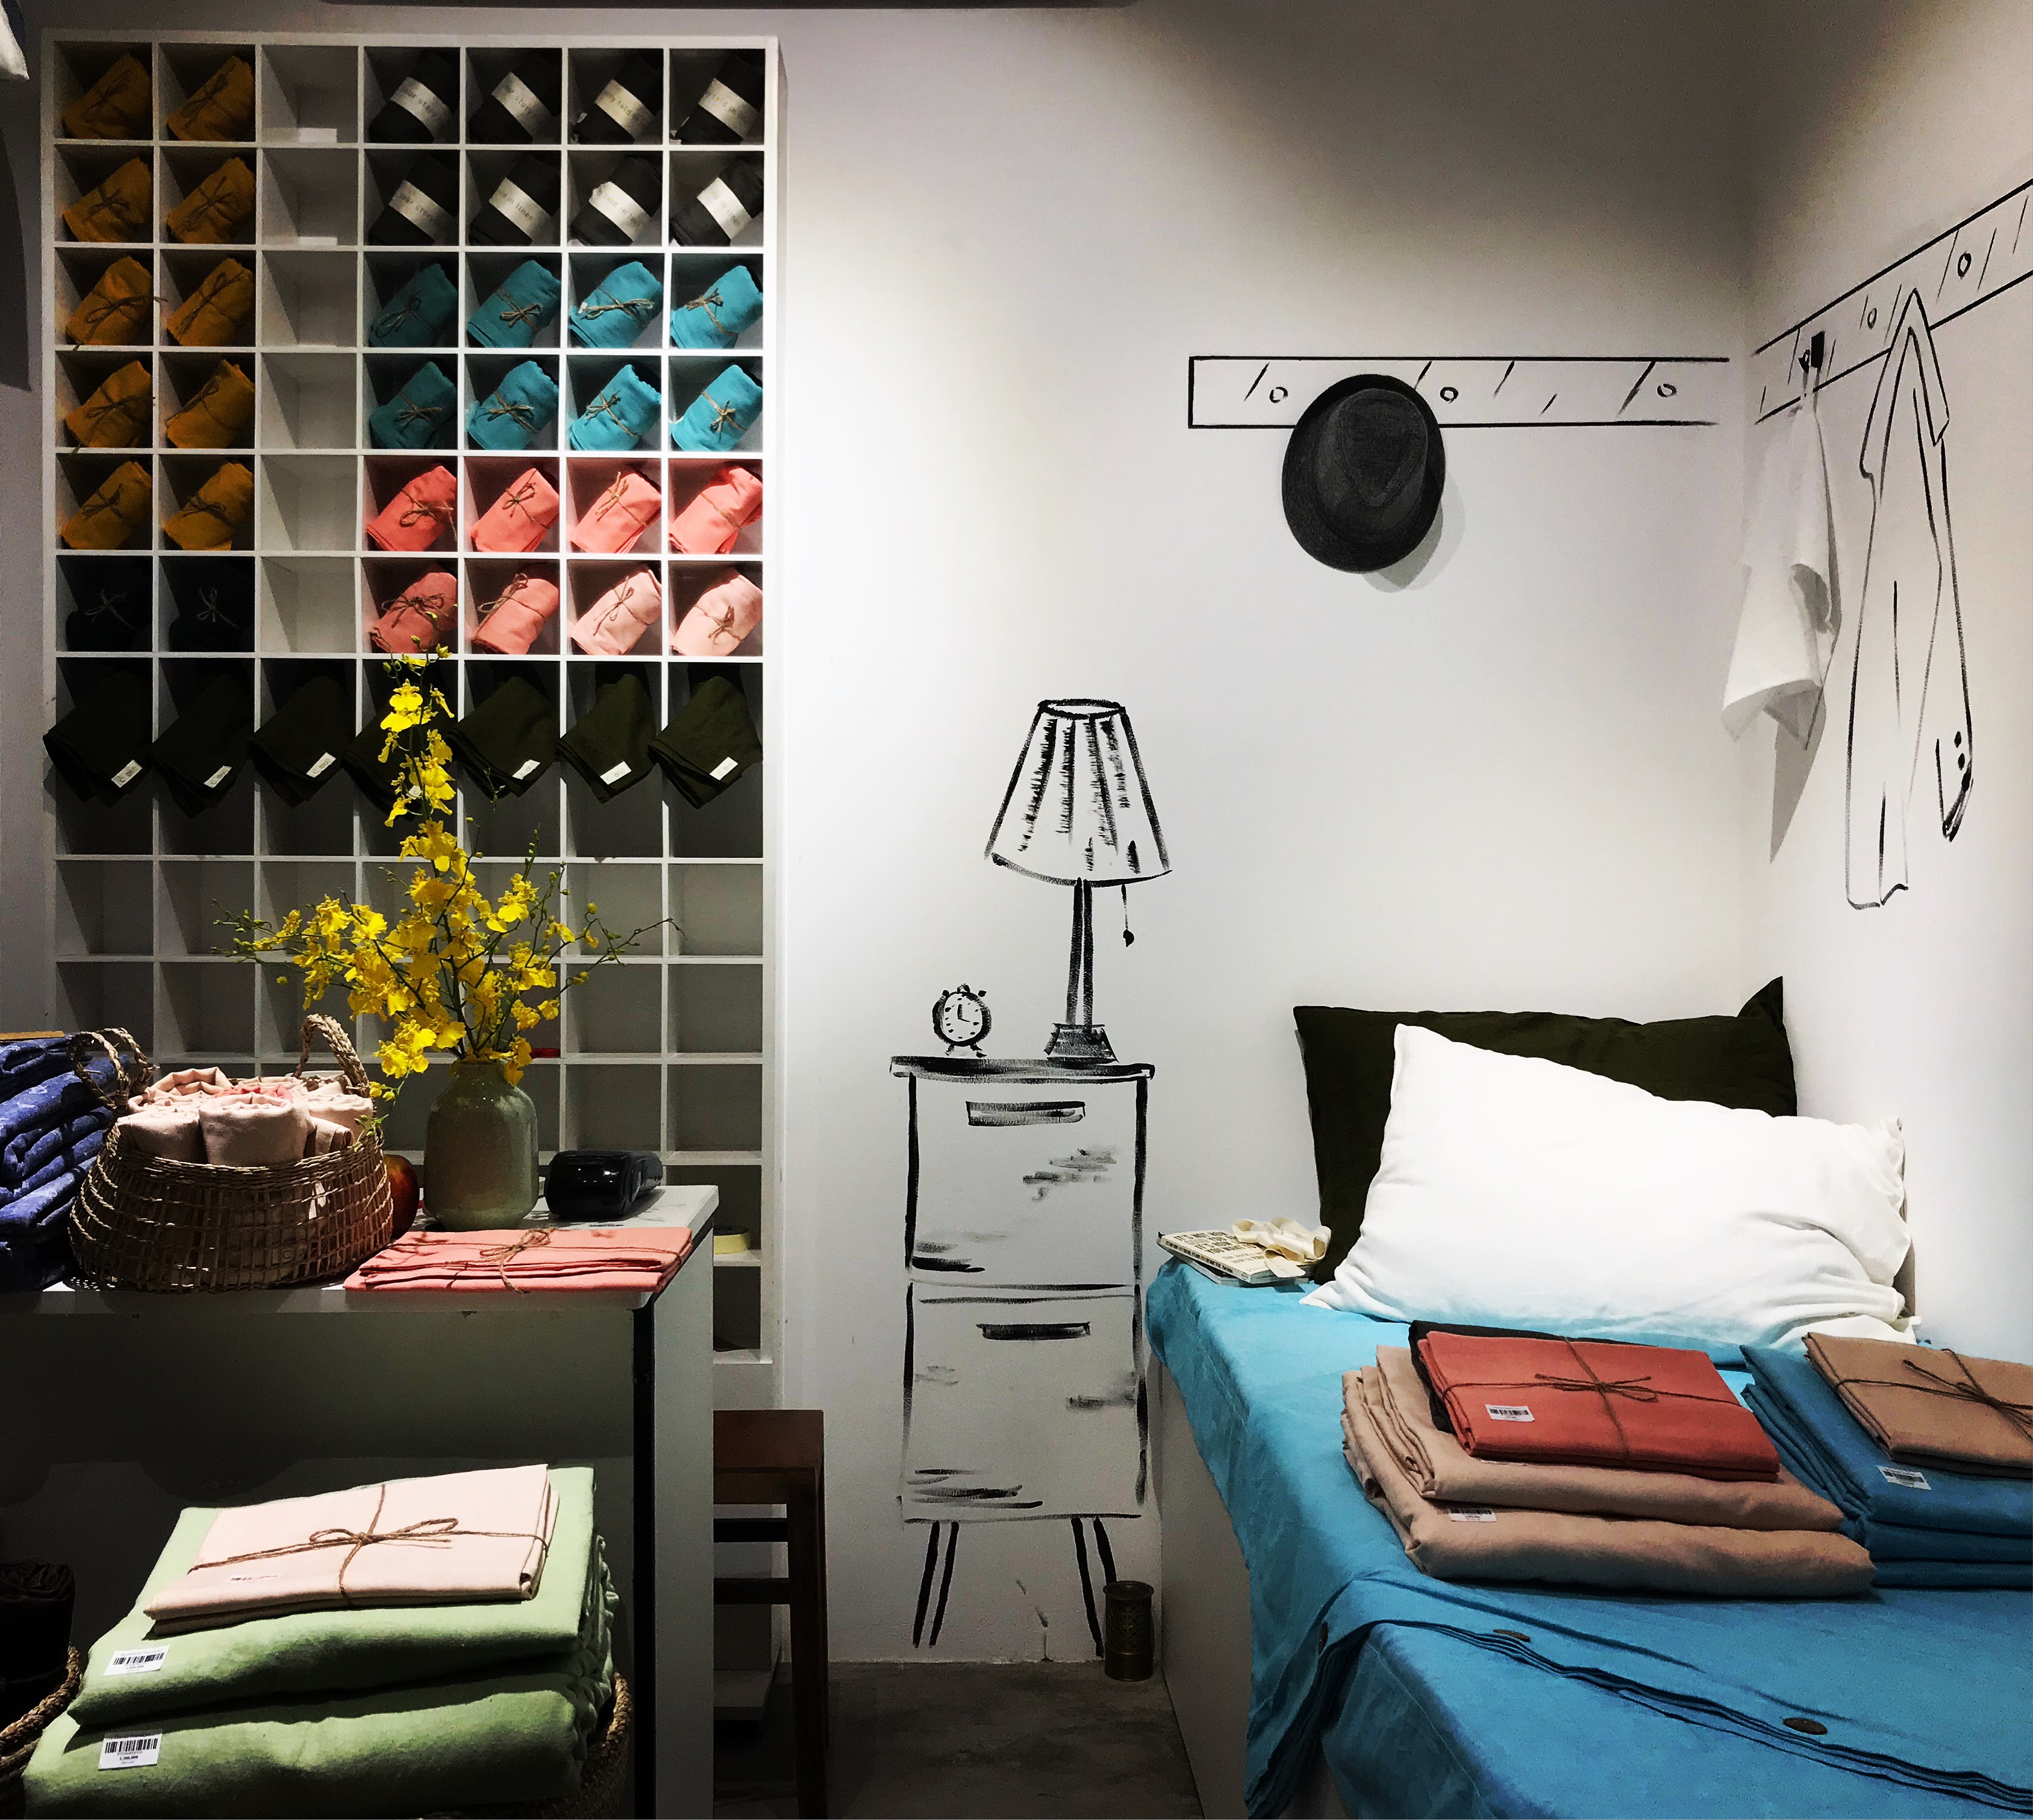
linen, bedding, store, inventory, area, room, wall, interior design, home, living room, furniture, window